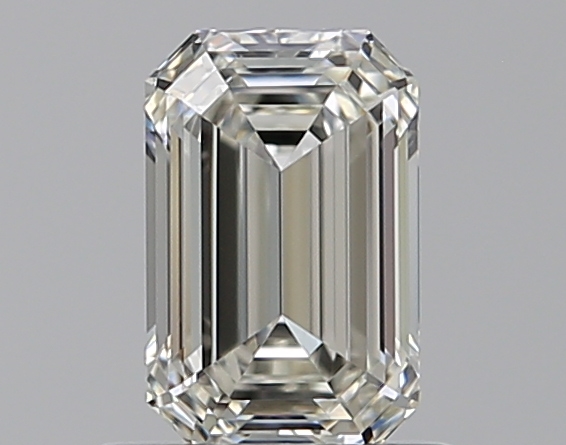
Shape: emerald
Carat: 0.71
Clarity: VVS1
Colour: J
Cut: EX
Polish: EX
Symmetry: EX
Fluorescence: N
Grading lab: GIA
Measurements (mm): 6.41 x 4.11 x 2.69